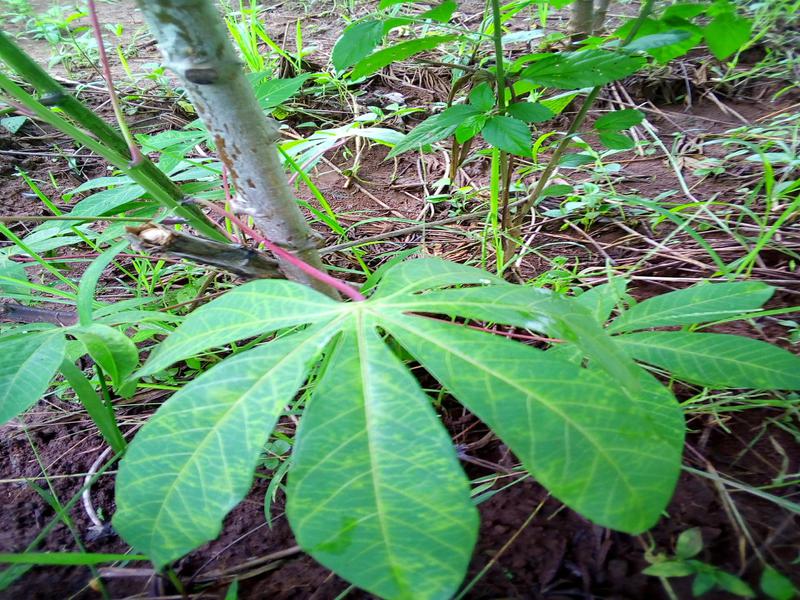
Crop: cassava
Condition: brown_streak_disease